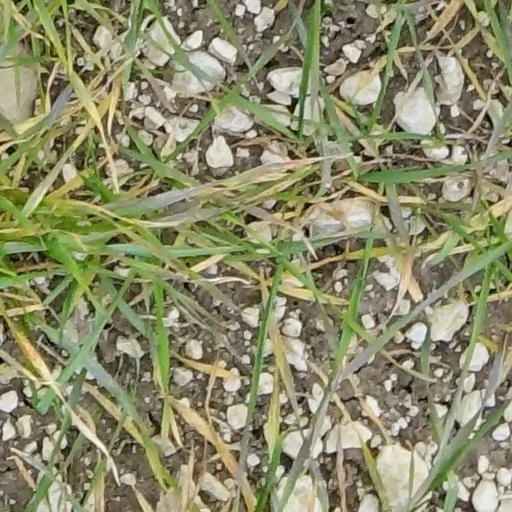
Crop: wheat